Francis Pettygrove

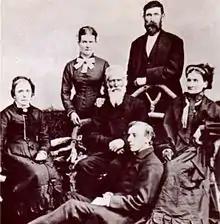
Francis Pettygrove (center) and others

In 1843, Pettygrove paid $50 for of land owned by William Overton. The tract was along the Willamette River in a place known as The Clearing, downstream of Oregon City. Pettygrove and Asa Lovejoy, who owned adjoining land, decided to create a town on part of the site. Strongly encouraged by John Couch, a sea captain who considered The Clearing a good site for a river port, they hired Thomas A. Brown in 1845 to plat the town. Brown and his assistant, James Terwilliger, a blacksmith, laid the town out more compactly than usual on a grid of 16 square blocks, to a side. They allowed public rights-of-way for north–south streets, rights-of-way for east–west streets, and no alleys. The short blocks and small rights-of-way created more corner lots than usual and reduced the amount of stump removal needed to create streets. A proliferation of tree stumps on unbuilt lots prompted a derisive nickname for the place, "Little Stump Town".